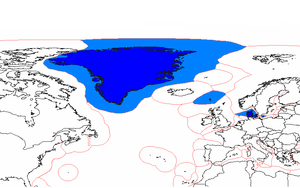
Une zone économique exclusive est, d'après le droit de la mer, un espace maritime sur lequel un État côtier exerce des droits souverains en matière d'exploration et d'usage des ressources. Elle s'étend à partir de la ligne de base de l'État jusqu'à 200 milles marins de ses côtes au maximum, au-delà il s'agit des eaux internationales. Le terme est parfois abusivement appliqué aussi aux eaux territoriales et aux extensions possibles du plateau continental au-delà de ces 200 milles marins. La confusion vient du fait que les zones de pêche sont définies par les limites extérieures des ZEE. Elles comprennent donc notamment les mers territoriales.